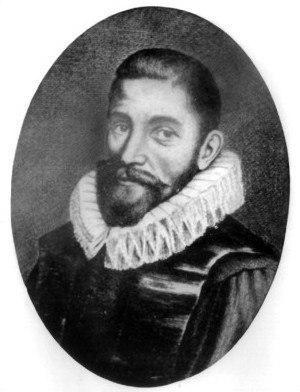
Willebrord Snell